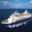
Label: ship